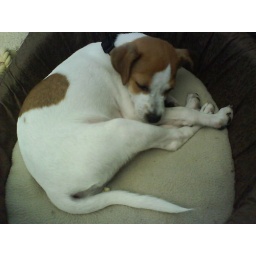
Murphy sleepin in this bed shortly after I got him home